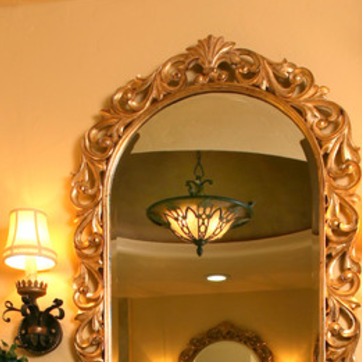
Material: mirror